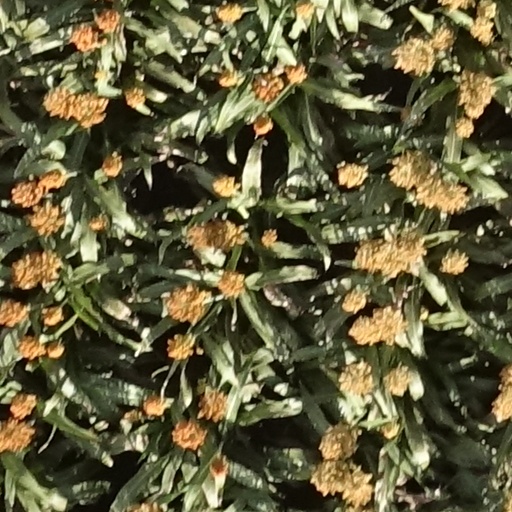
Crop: sorghum